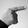
ASL letter: G